Dennis Daugaard

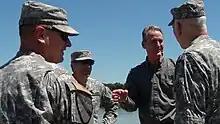
Governor Dennis Daugaard is briefed on flood preparations

In 2010 Daugaard ran for the Republican nomination for governor. He won the primary election against several other candidates. Daugaard chose Matt Michels as his running mate. His campaign was led by his son-in-law Tony Venhuizen.